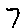
Label: 7